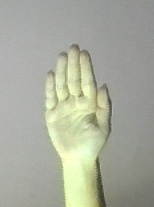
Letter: seen